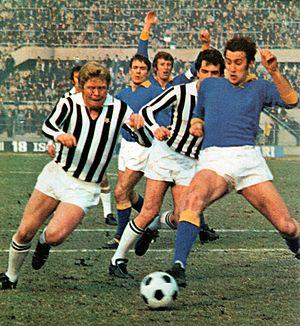
La saison 1970-1971 de la Juventus Football Club est la soixante-huitième de l'histoire du club, créé soixante-quatorze ans plus tôt en 1897.